Sparkster

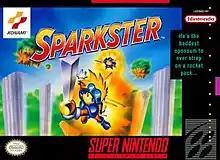
North American SNES box art

is a side-scrolling platform game developed and published by Konami for the Super Nintendo Entertainment System. The game, the only one in the series to be released on a Nintendo console, was directed by Hideo Ueda and released in 1994 in Japan in September, in North America in October and in Europe in 1994.